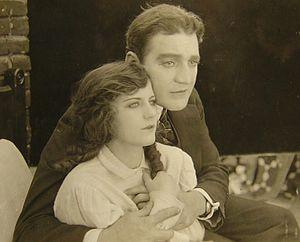
Rêve brisé est un film muet américain réalisé par John H. Collins, sorti en 1918.